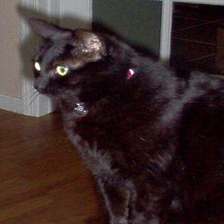
Species: cat
Breed: Bombay